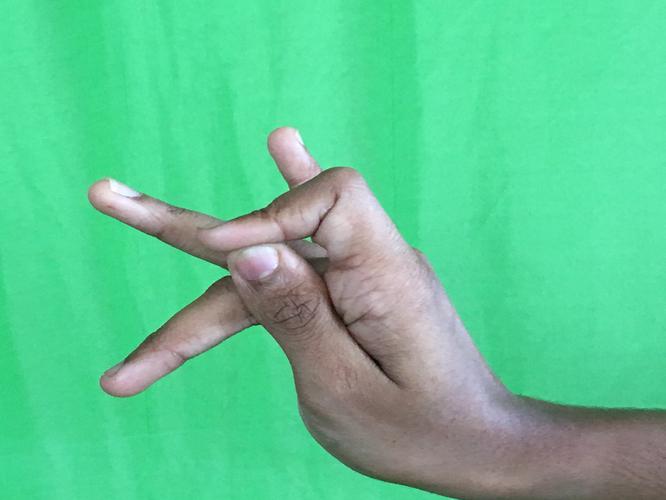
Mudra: Katakamukha_3
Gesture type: single_hand